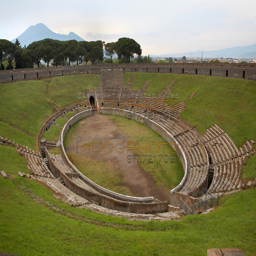
the ruins of the stadium .